John Clarke Foote

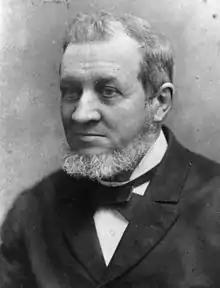

John Clarke Foote (1822–1895) was a politician in Queensland, Australia. He was a member of the Queensland Legislative Council.